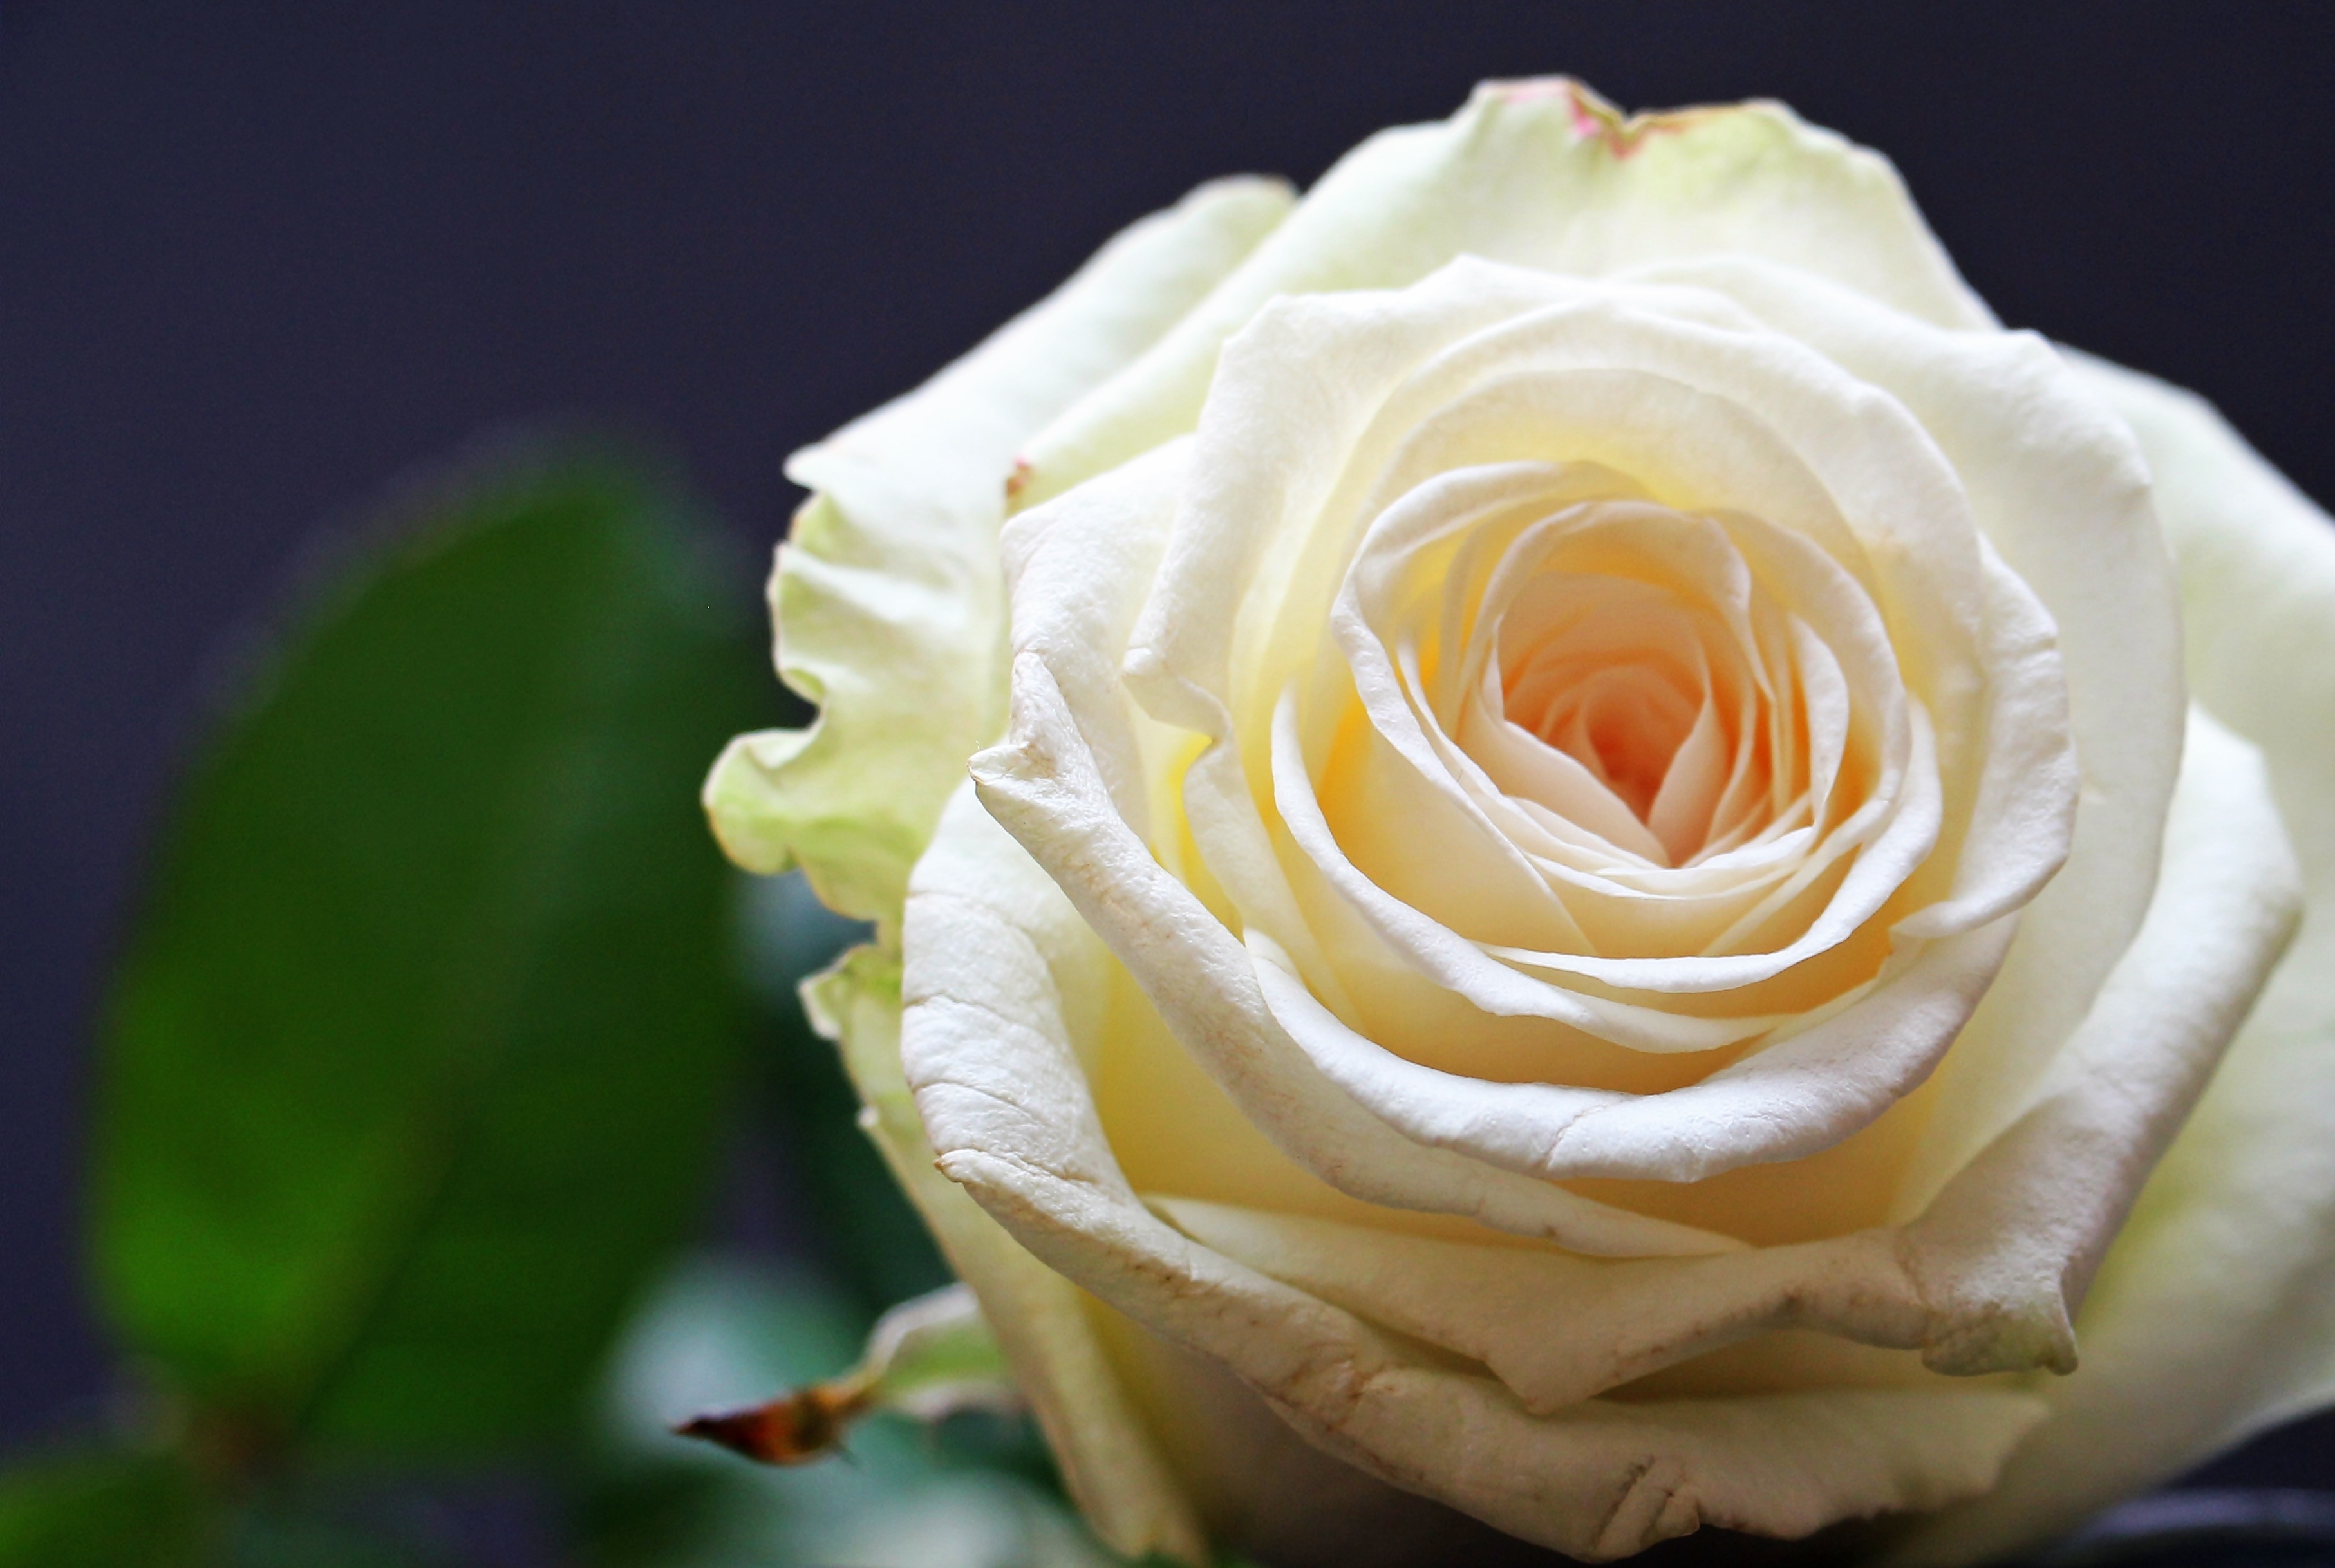
blossom, plant, white, flower, petal, bloom, love, rose, black, yellow, close, white flower, close up, floral greeting, background, meditation, postcard, hope, greeting card, emotion, floribunda, mourning, rose bloom, wellness, macro photography, white blossom, white rose, consolation, black background, flowering plant, garden roses, rose family, floral card, trauerkarte, plant stem, land plant, rosa centifolia, rose order, austrian briar